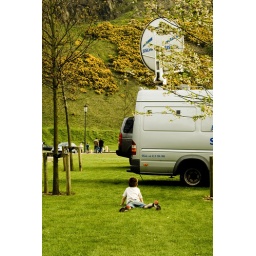
A small boy, entranced by a TV satellite van at the Scottish Parliament